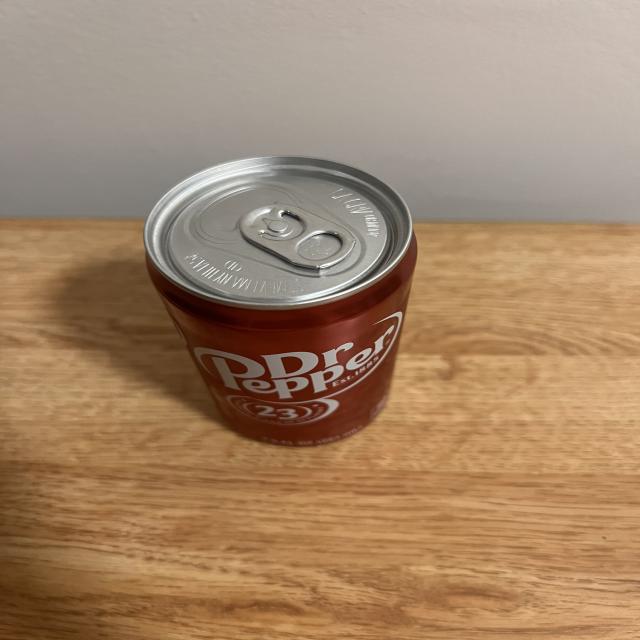
Label: cans